Richard Bruce Paris

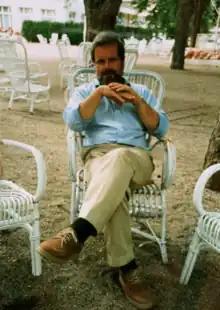
Richard Bruce Paris in 2003

Richard Bruce Paris (23 January 1946 – 8 July 2022) was a British mathematician and reader at the Abertay University in Dundee, who specialized in calculus. He also had an honorary readership of the University of St. Andrews, Scotland. The research activity of Paris particularly concerned the asymptotics of integrals and properties of special functions. He is the author of "Hadamard Expansions and Hyperasymptotic Evaluation: An Extension of the Method of Steepest Descent" as well as the co-author of "Asymptotics and Mellin-Barnes Integrals" and of "Asymptotics of High Order Differential Equations". In addition, he contributed to the "NIST Handbook of Mathematical Functions" and also released numerous papers for "Proceedings of the Royal Society A", "Methods and Applications of Analysis" and the "Journal of Computational and Applied Mathematics".